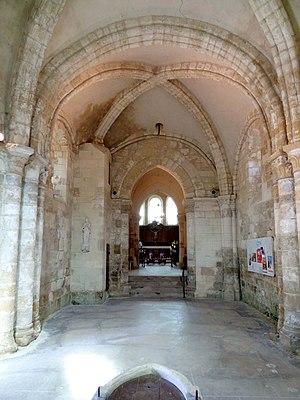
Intérieur de l'église - voir titre.
L'église Notre-Dame-de-l'Assomption est une église catholique paroissiale, située à Gaillon-sur-Montcient, dans les Yvelines, en France. Il s'agit probablement toujours de l'église primitive de la paroisse, qui fut achevée vers le milieu du XIIᵉ siècle, puis agrandie au début du XIIIᵉ siècle. Cette église se caractérise par sa silhouette tassée, qui est imputable au clocher roman en grande partie noyé dans les combles, mais néanmoins dominée par une élégante flèche de pierre, et aussi par le fort déséquilibre entre la nef des fidèles et les parties orientales. En effet, la nef ne compte que deux travées, et n'a jamais possédé de bas-côtés, mais est néanmoins voûtée d'ogives dès sa construction à la fin de la période romane. À l'est, le transept également roman, dont la croisée sert de base au clocher, ainsi que le chœur gothique avec ses deux collatéraux, totalisent neuf travées réparties sur trois vaisseaux. Le chœur était à deux niveaux d'élévation, et dépassait deux fois en hauteur ses chapelles latérales, comme en témoigne toujours son chevet avec deux triplets superposés. Mais ses deux voûtes étaient insuffisamment contrebutées, et n'ont pas résisté au temps.